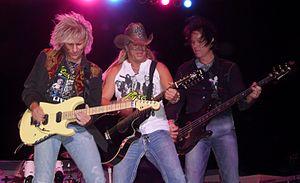
Un certain nombre de genres de metal sont apparus depuis l'émergence du genre à la fin des années 1960. Même si ces genres sont parfois difficiles à distinguer les uns des autres, ils se différencient la plupart du temps par des structures, des styles instrumentaux et vocaux, et des tempos différents. Parfois, une caractéristique est partagée par un genre et plusieurs autres genres ou sous-genres. Les genres de heavy metal sont généralement groupés au regard de ces caractéristiques.
Le glam metal est un sous-genre musical de heavy metal ayant émergé à la fin des années 1970. Le son du genre, comme son nom l'indique, est situé entre le son du heavy metal de Black Sabbath, le son du hard rock de Kiss, et le son du glam rock de Sweet. Les textes traitent généralement de fête, de sexe, et d'alcool. Le glam metal est aussi connu pour son utilisation de power ballad.